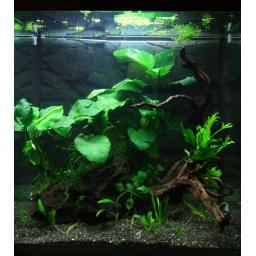
i have 11 shrimps in this tank. Four Caridina cf. cantonensis &amp;quot;Tiger&amp;quot; and 7 green or yellow shrimps.